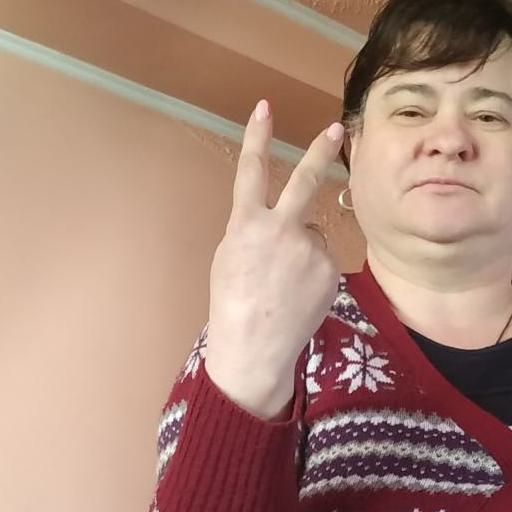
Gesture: peace_inverted